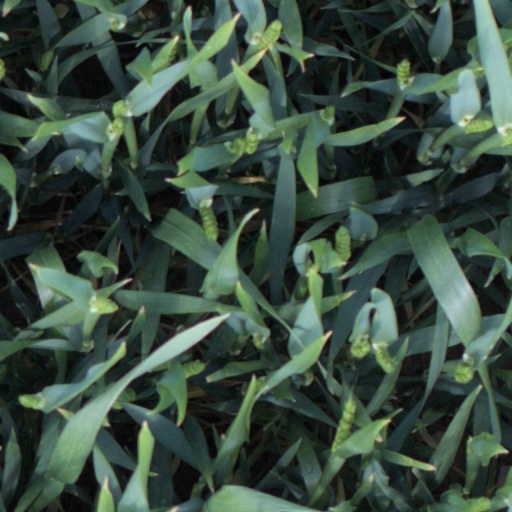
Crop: wheat